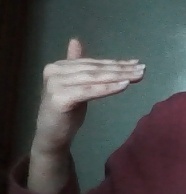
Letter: khaa